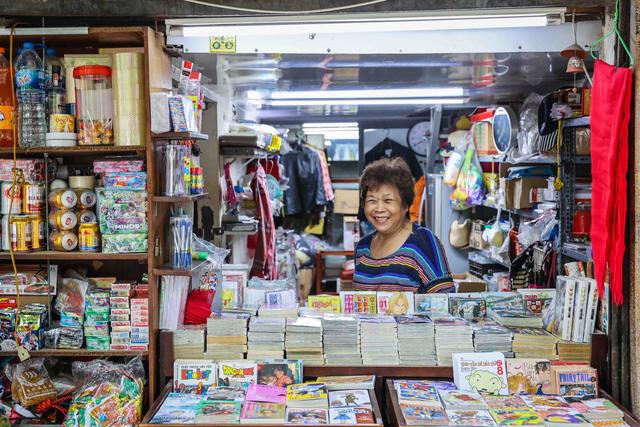
ở bên trong cửa hàng tạp hoá có sự xuất hiện của nhiều mặt hàng